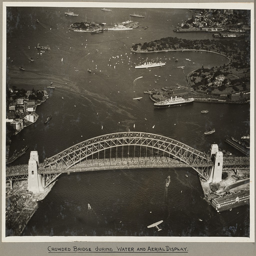
A long bridge over a large body of water.
old black and white picture of bridge, boats and old air planes

An overhead view of a bridge that expands over a river.
an aerial photo of a bridge some boats and water
An overhead view of a bridge crossing water with numerous ships in it.